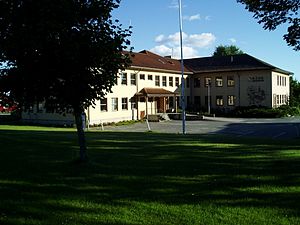
Råde / Billeder
Råde er en kommune i Viken fylke i Norge.